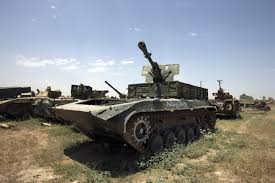
Label: BMP-1